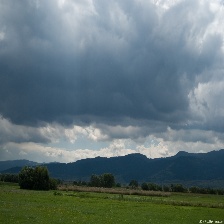
Cloud type: Nimbostratus